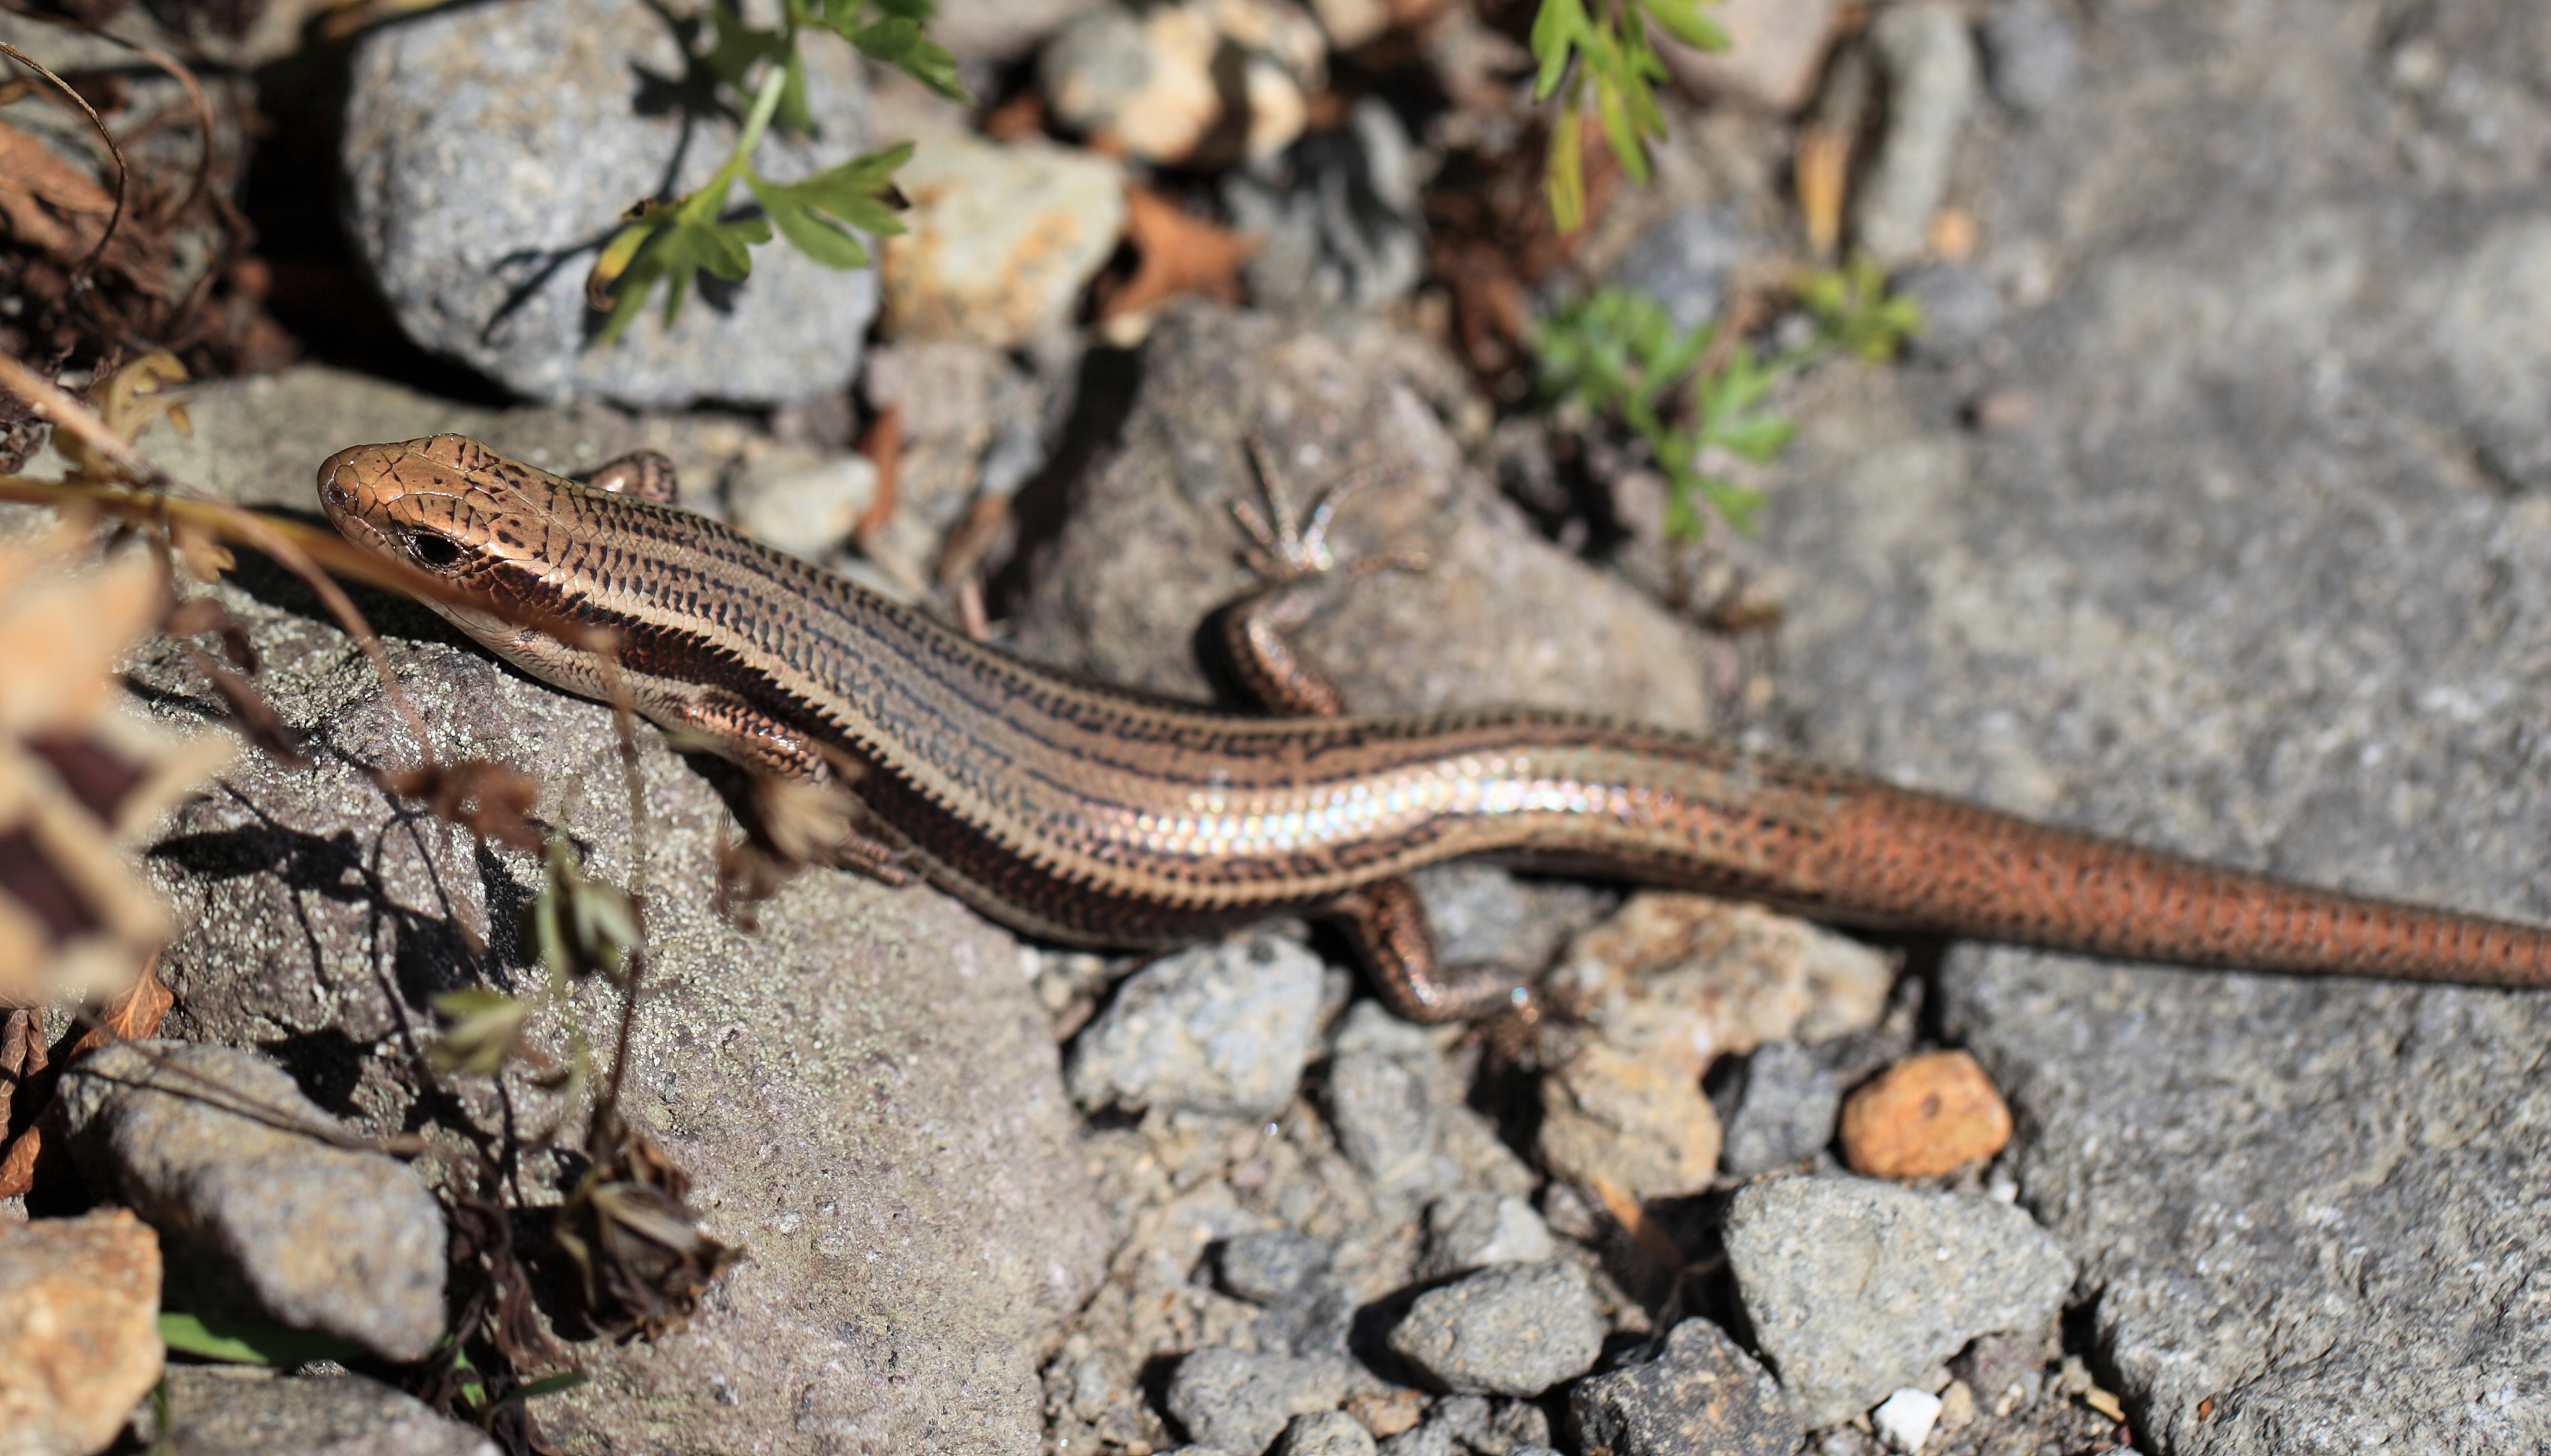
wildlife, high, reptile, fauna, lizard, vertebrate, newt, tochigi, 5d, hires, markii, hi, res, resolution, nasu, chausudake, lacerta, agamidae, garter snake, colubridae, scaled reptile, lacertidae, anguidae